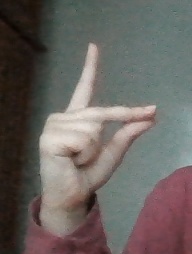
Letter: ta